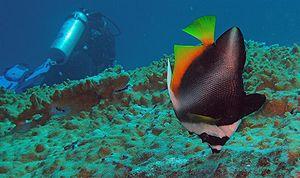
La mer d'Andaman est une mer tributaire de l'océan Indien, bordant les côtes de la Birmanie, de la Thaïlande, du territoire indien des îles Andaman-et-Nicobar et de l'Indonésie. Outre ses bordures terrestres, elle est limitée à l'ouest par le golfe du Bengale, au sud par le détroit de Malacca et la pointe septentrionale de l'île de Sumatra.